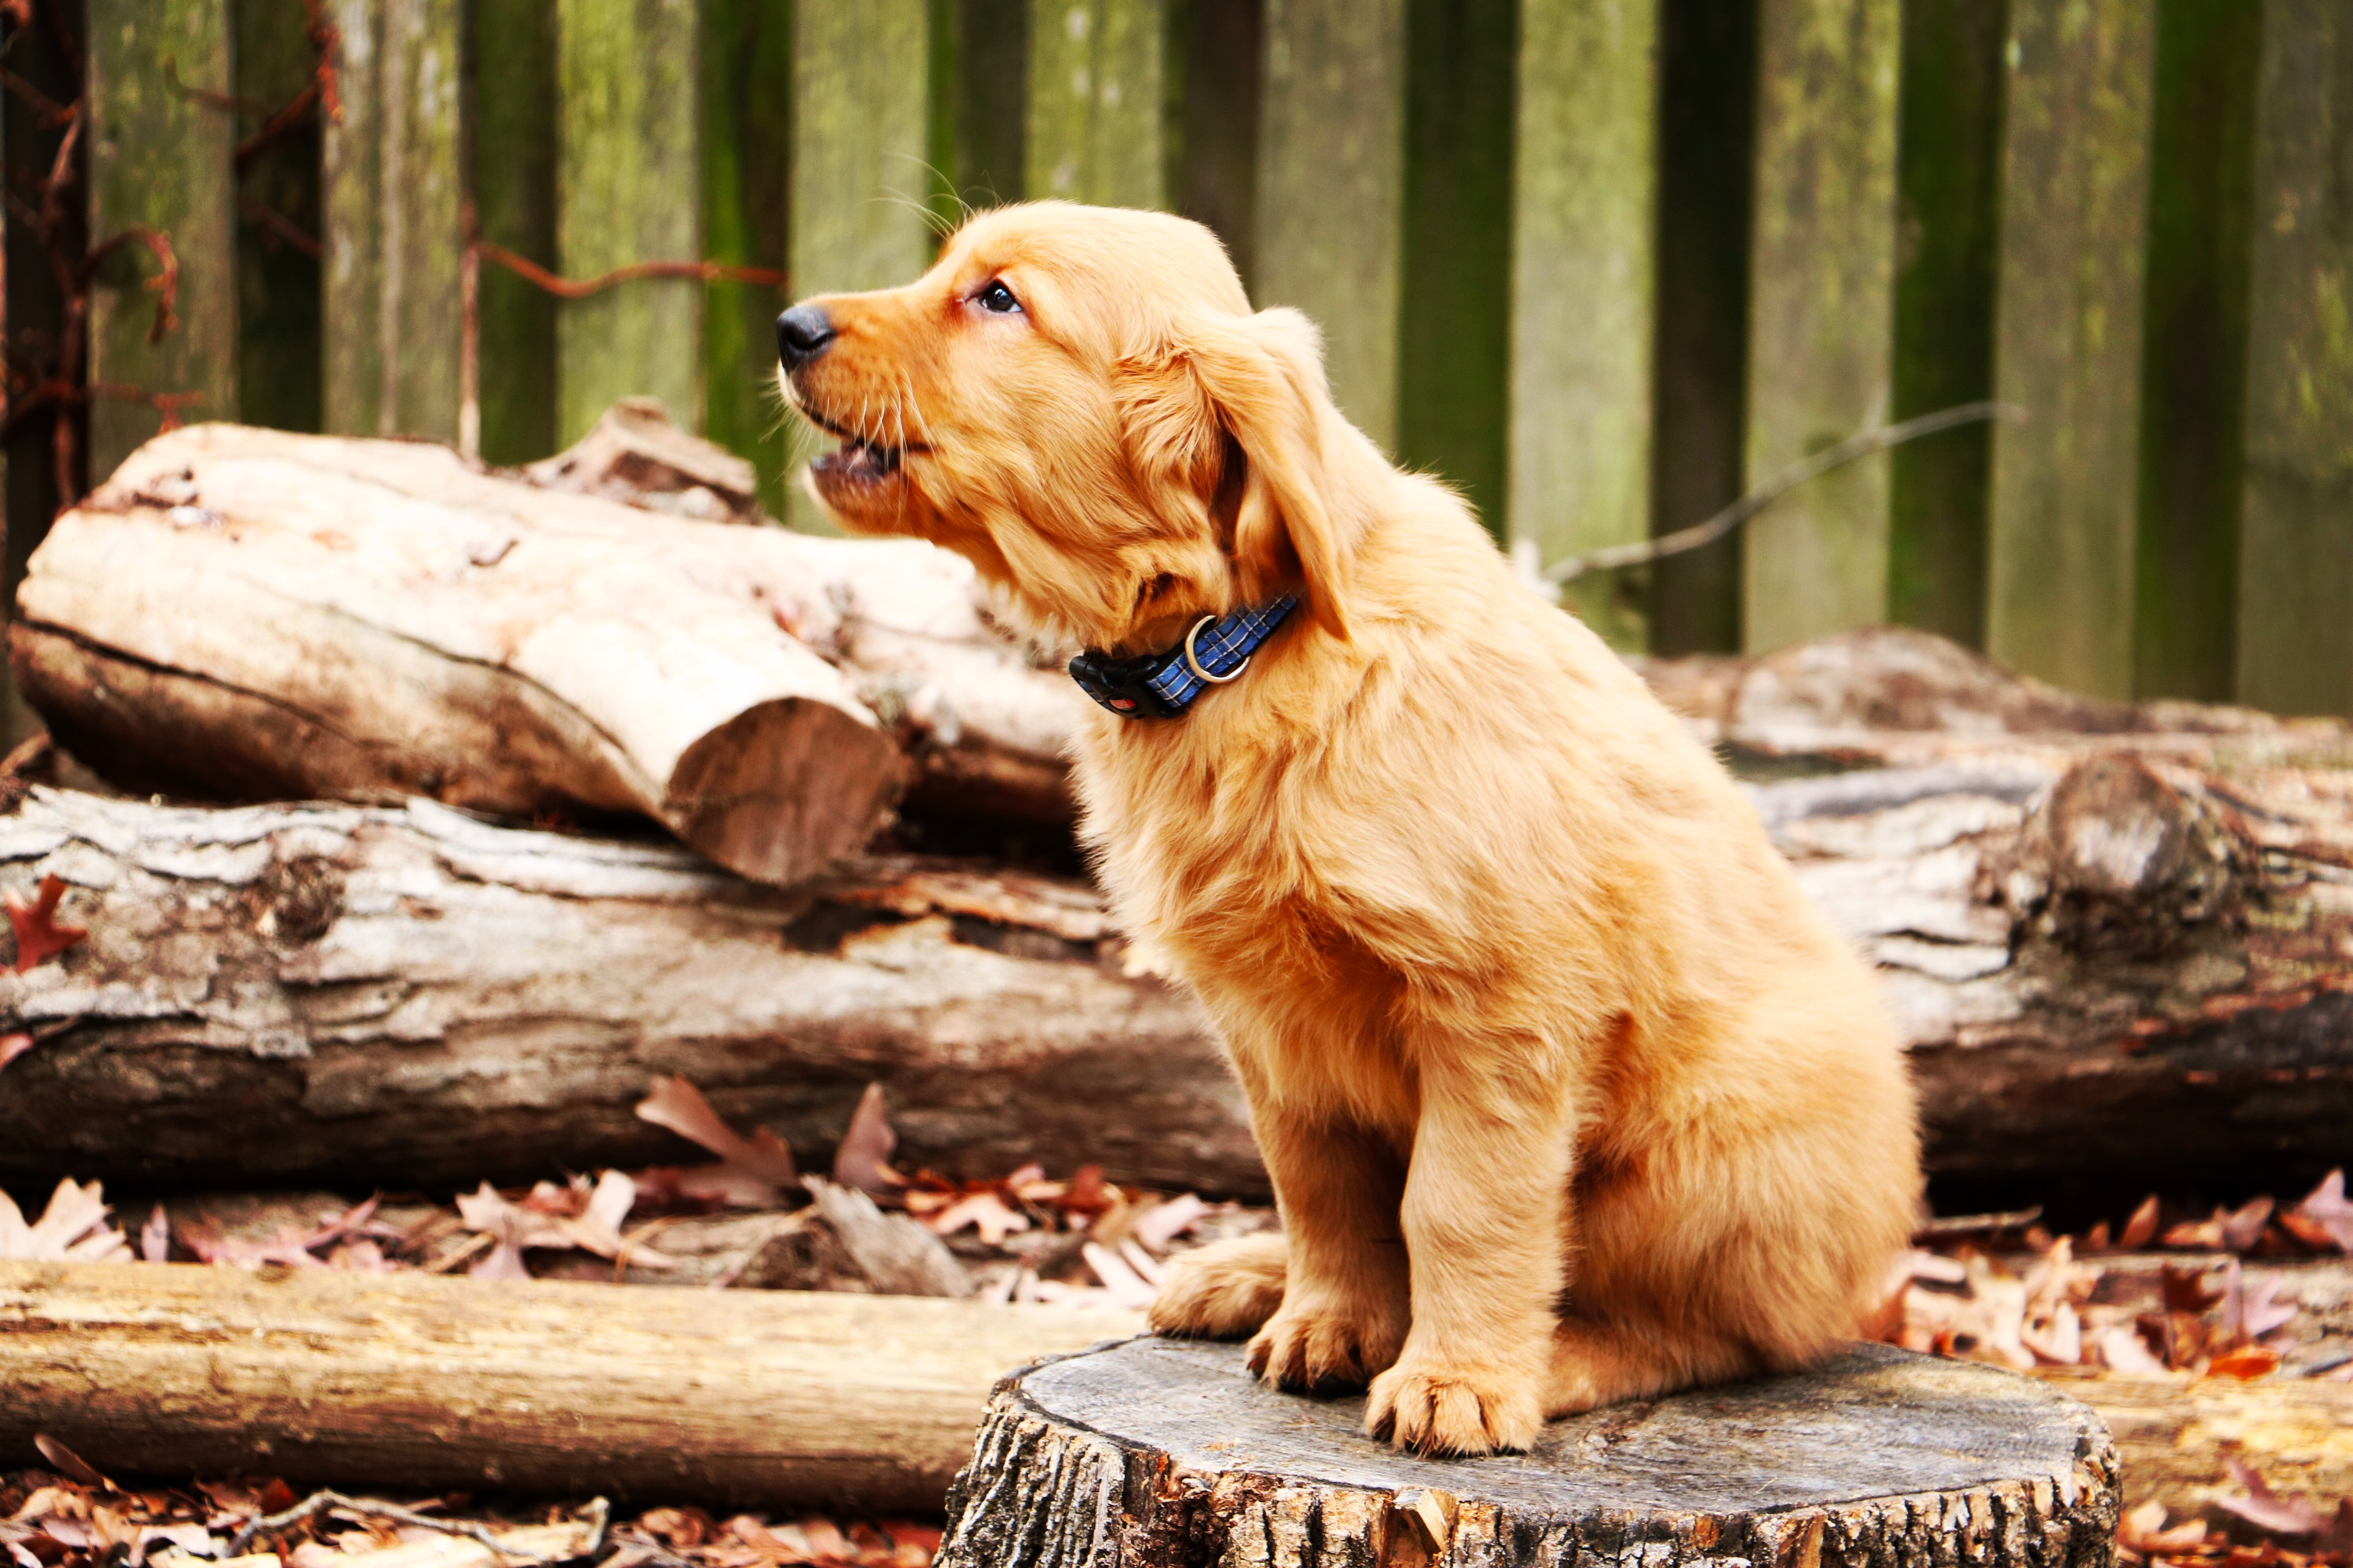
puppy, dog, animal, pet, mammal, golden retriever, vertebrate, retriever, dog like mammal, nova scotia duck tolling retriever